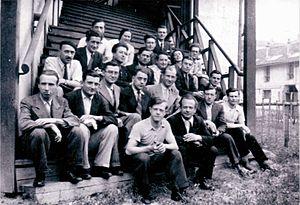
Photo à l’école du Parti communiste, Raymond Luauté est à droite au 3ème rang près de la rambarde, lunettes, chevelure frisée. Au premier rang Étienne Fajon, Auguste Lecoeur, également identifiés
Raymond Luauté, mort pour la France, était avant la guerre un militant d’avenir du Parti communiste français.